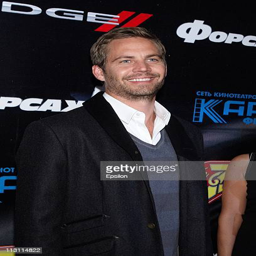
actor poses for photographers during the premiere of the movie